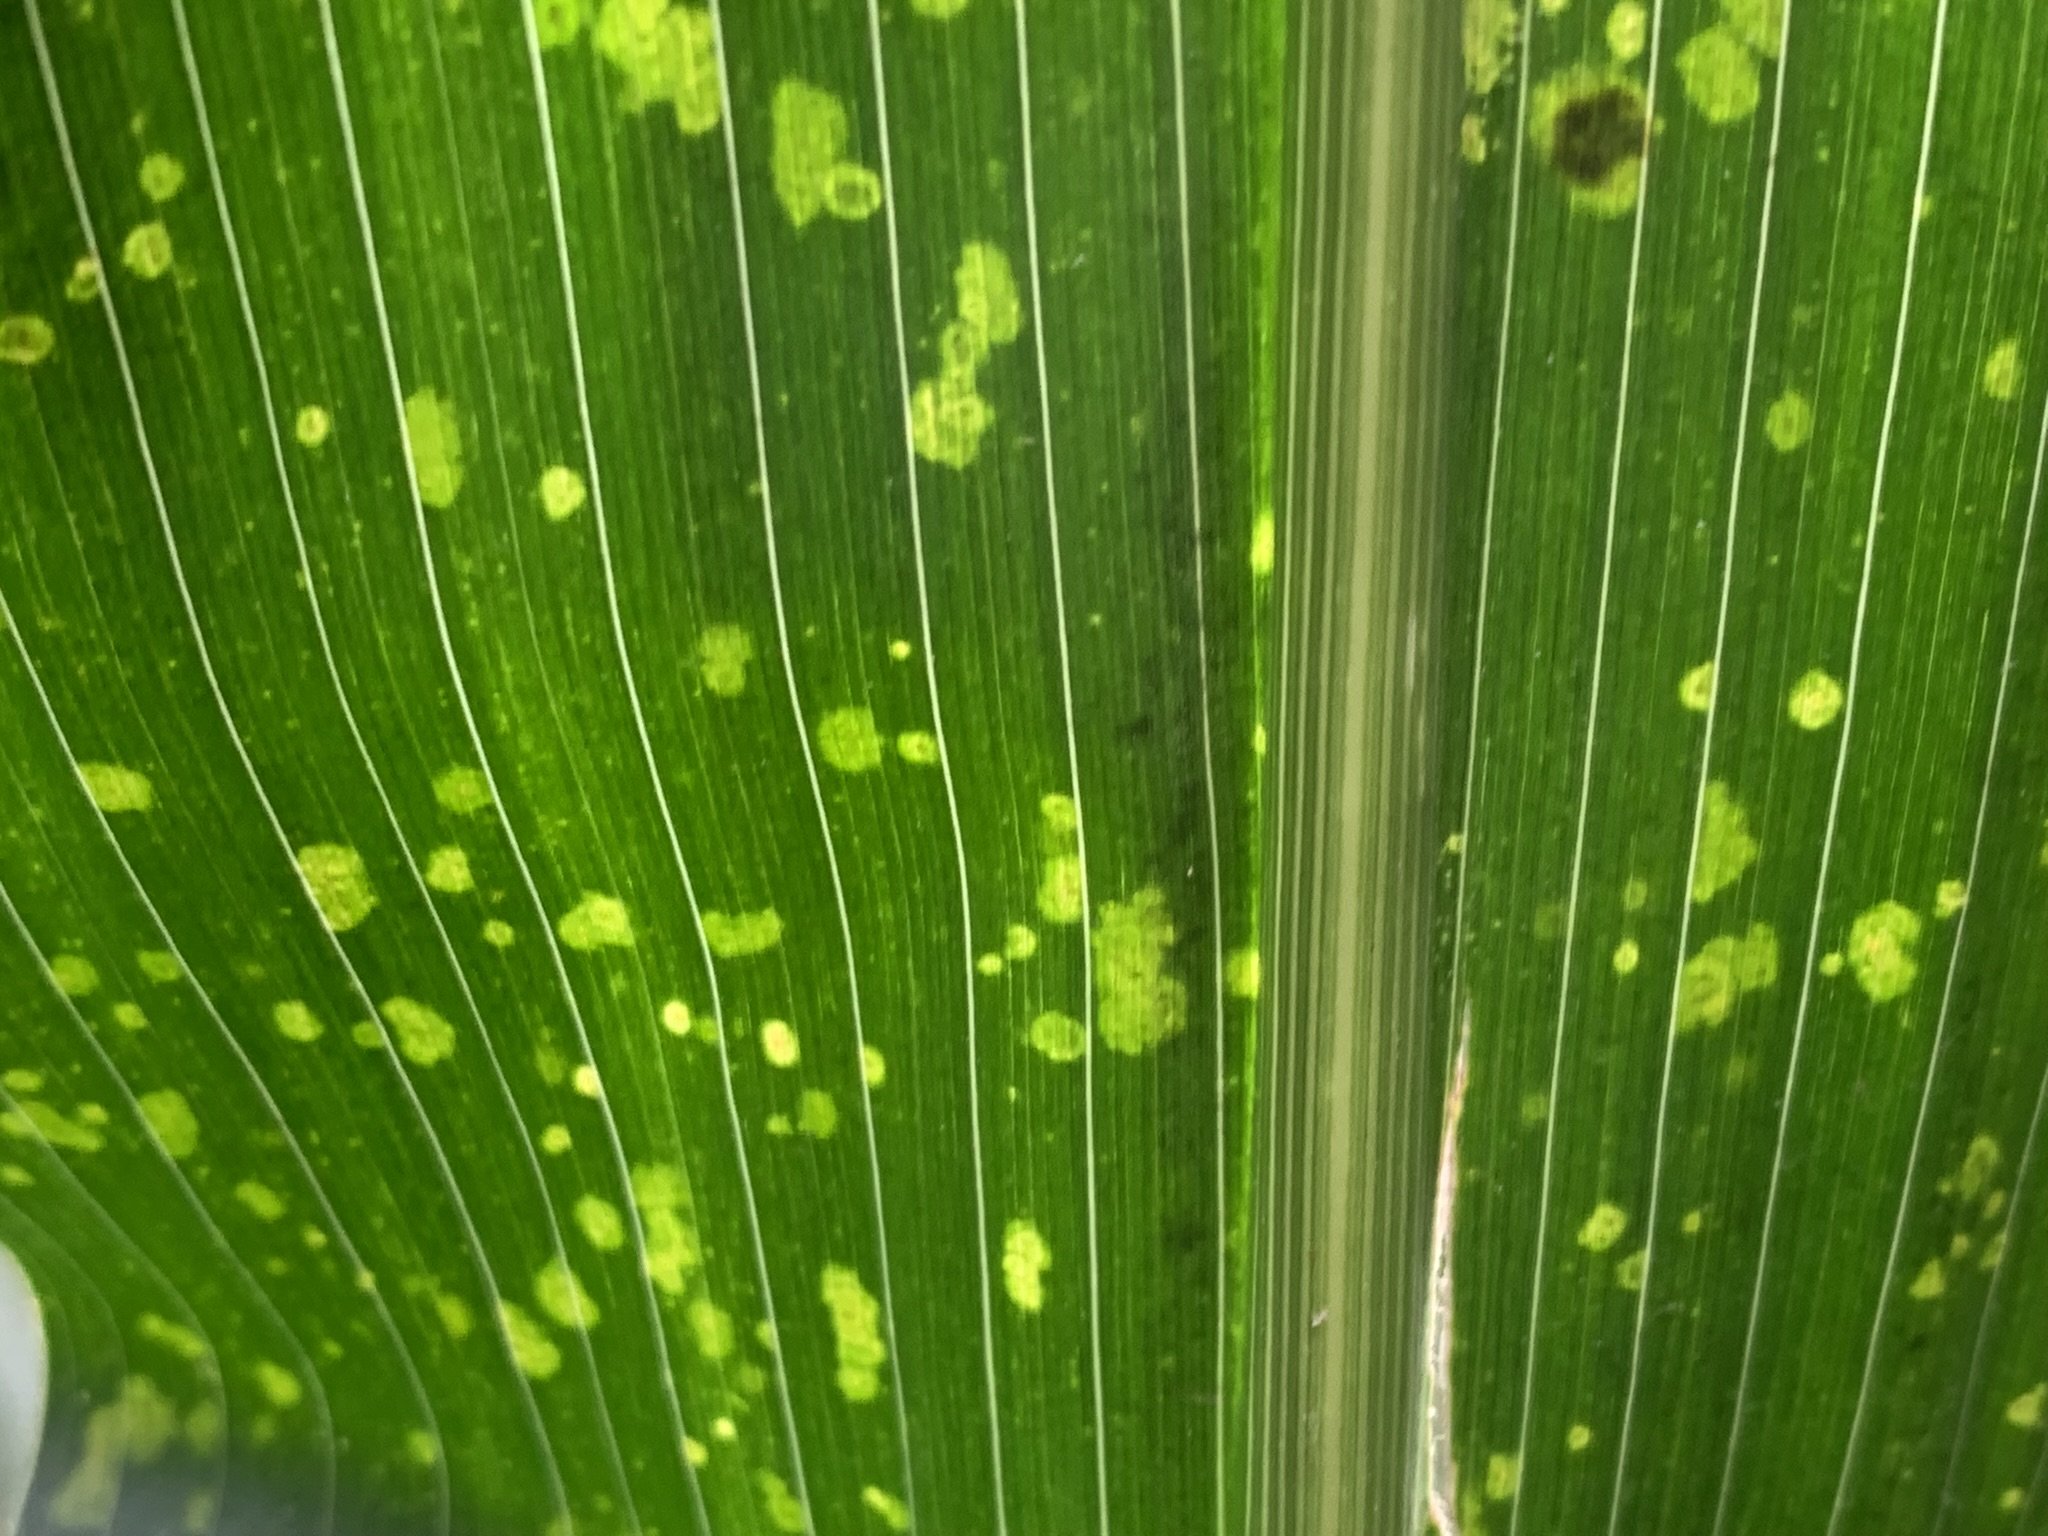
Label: MLN